Albemarle County, Virginia

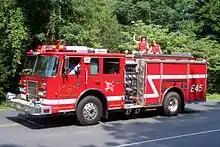
Earlysville Volunteer Fire Company Engine 45 at the Independence Day Parade.

At the time of European encounter, the inhabitants of the area that became Albemarle County were a Siouan-speaking tribe called the Saponi.